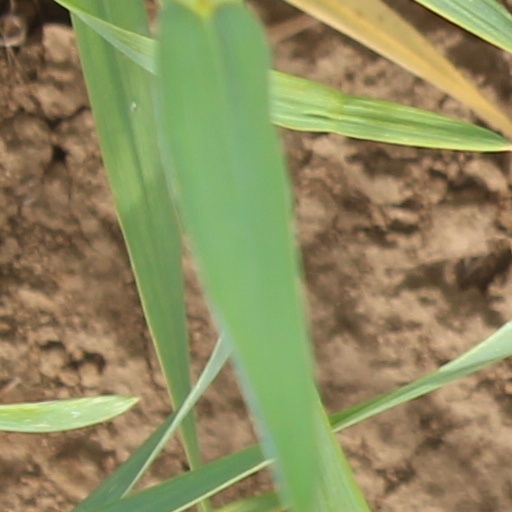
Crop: wheat